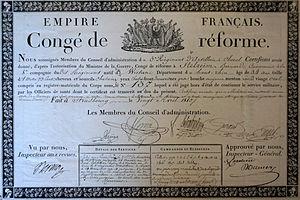
congé de réforme de Bernard Helzeim, canonier au 3 régiment d'artillerie daté de 1810.
Congé est principalement synonyme de vacances, mais ce terme a d'autres significations.